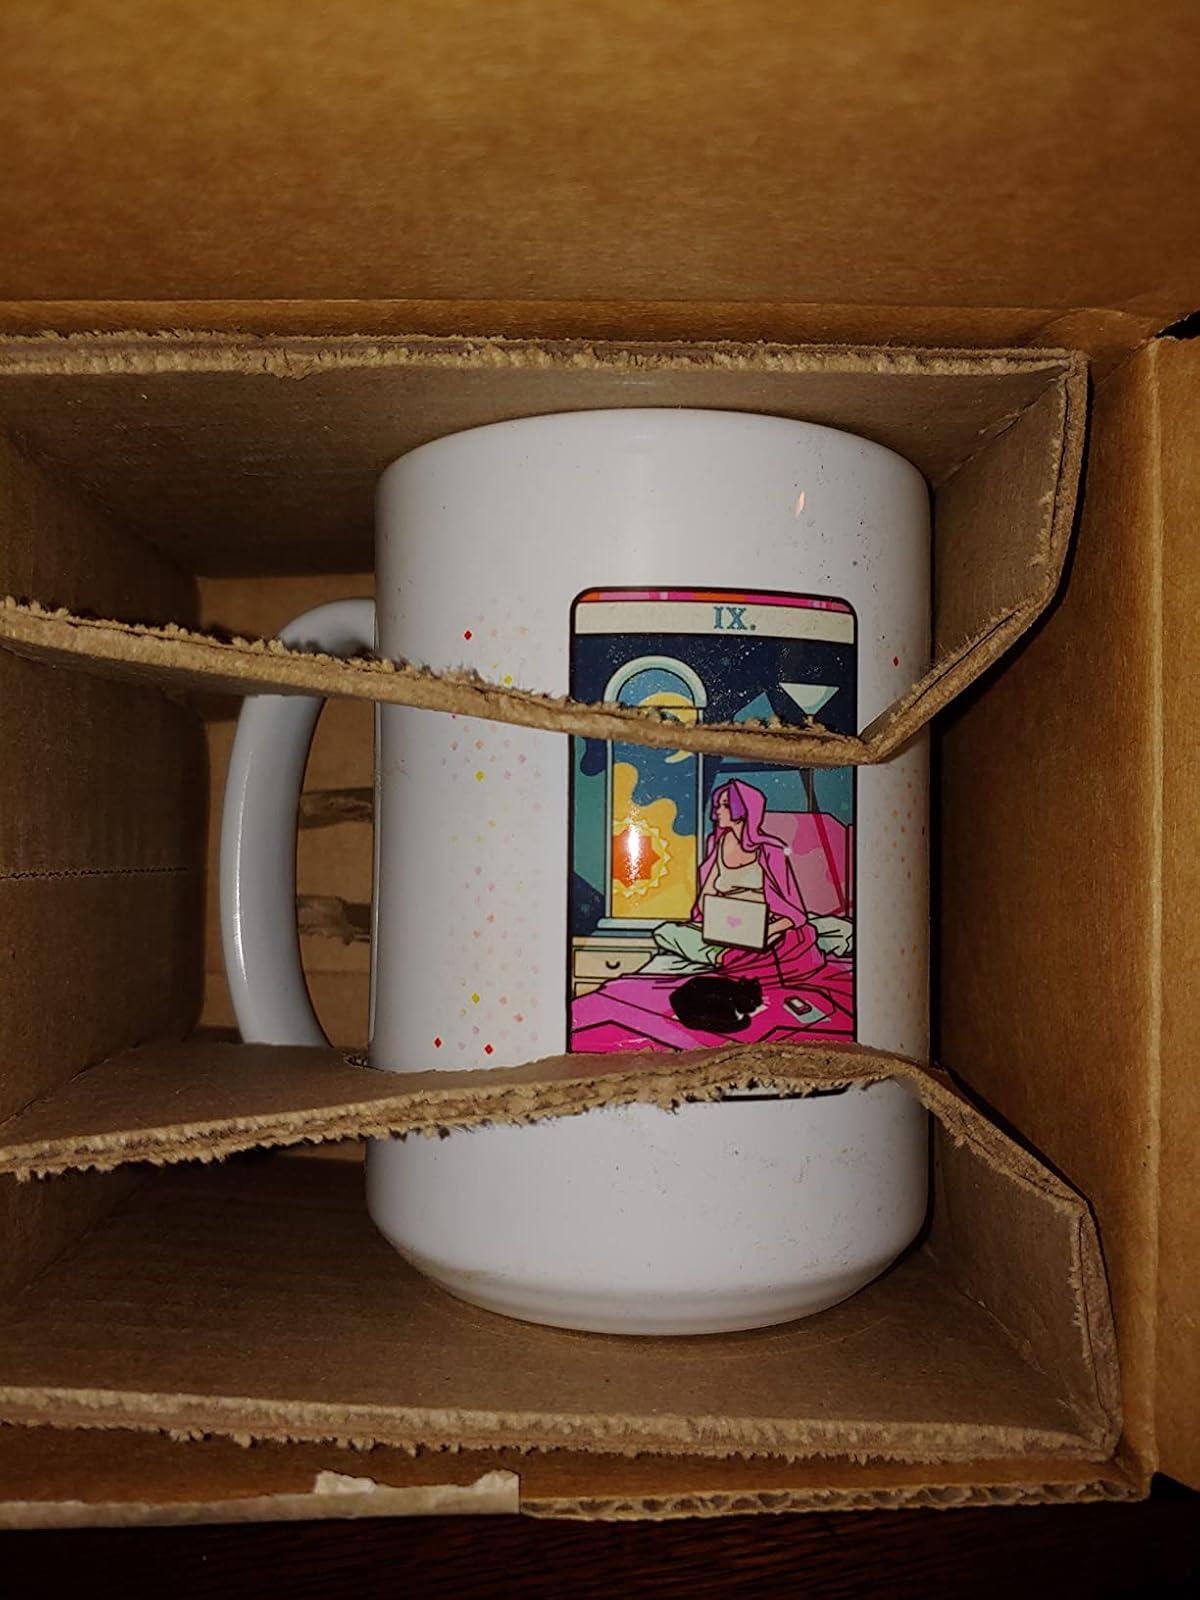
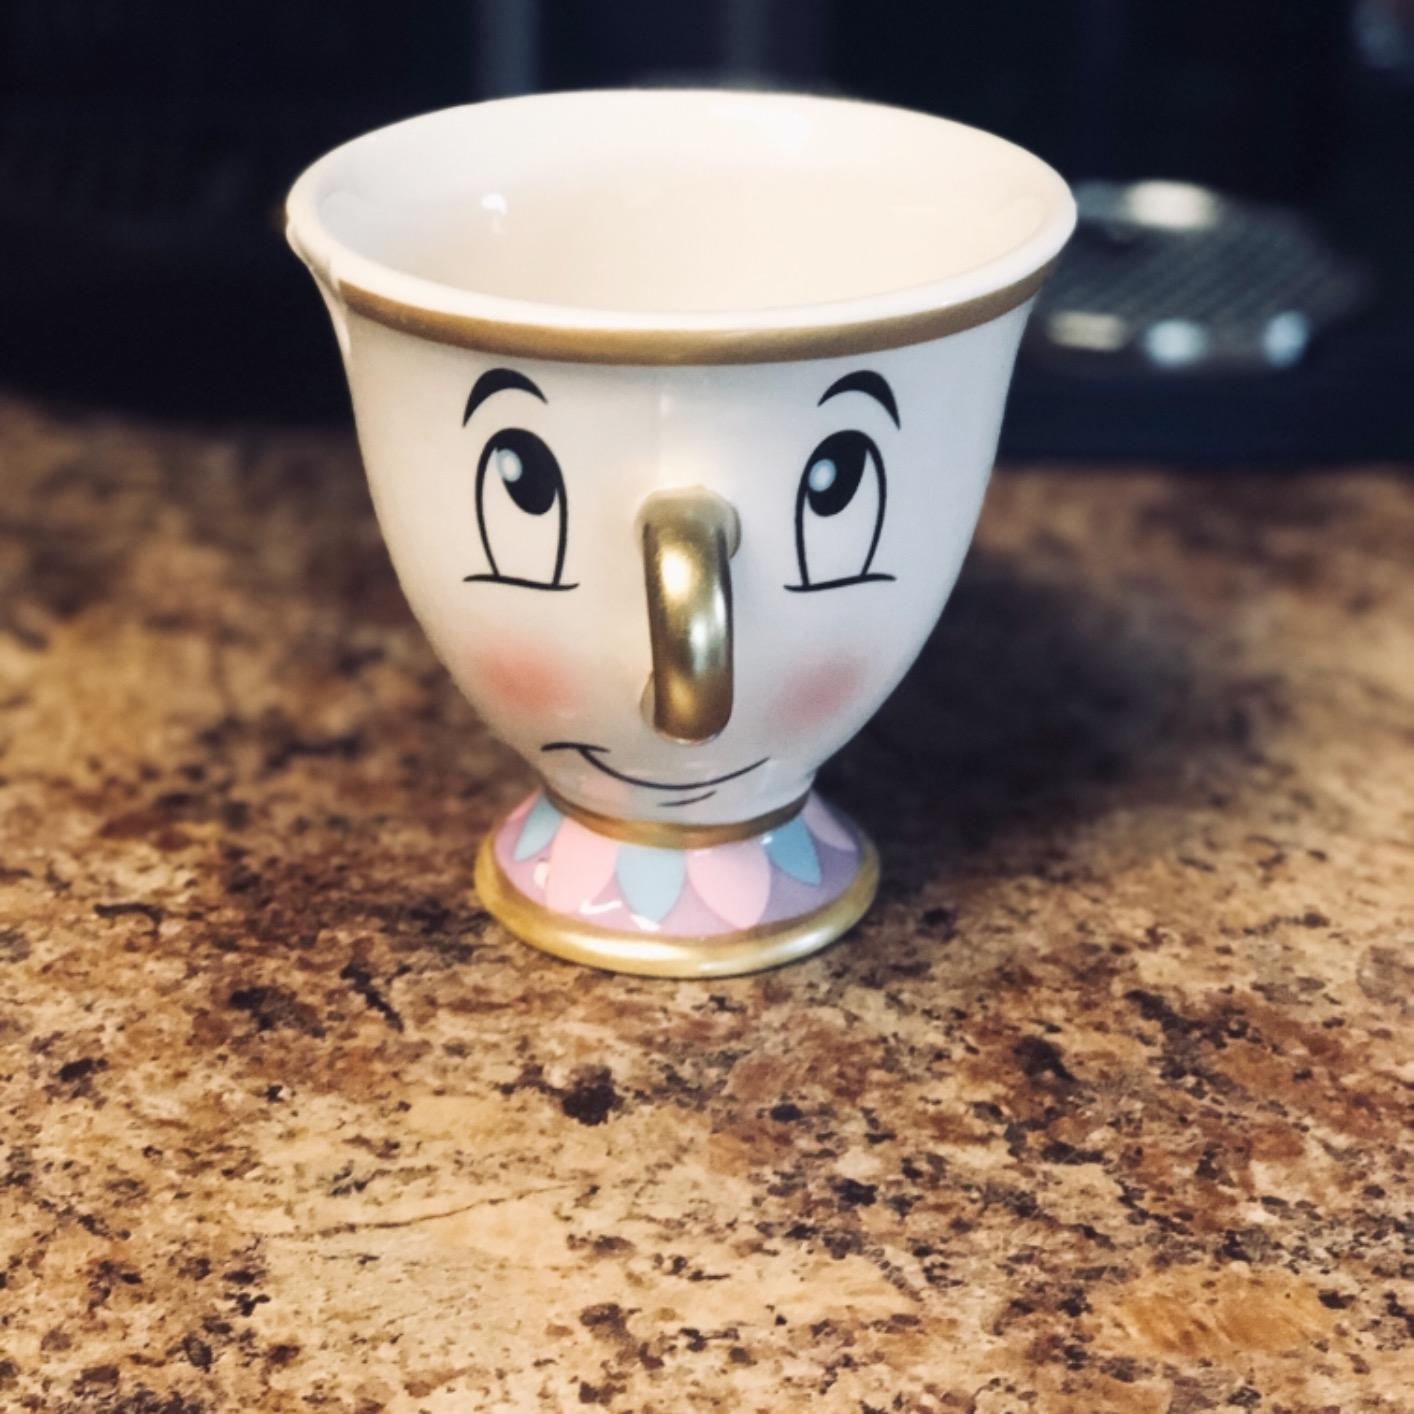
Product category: items_mug
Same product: no